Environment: lab
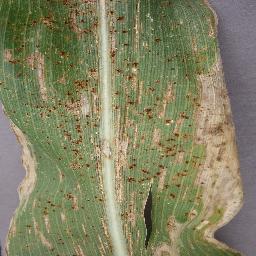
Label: northern_corn_leaf_blight